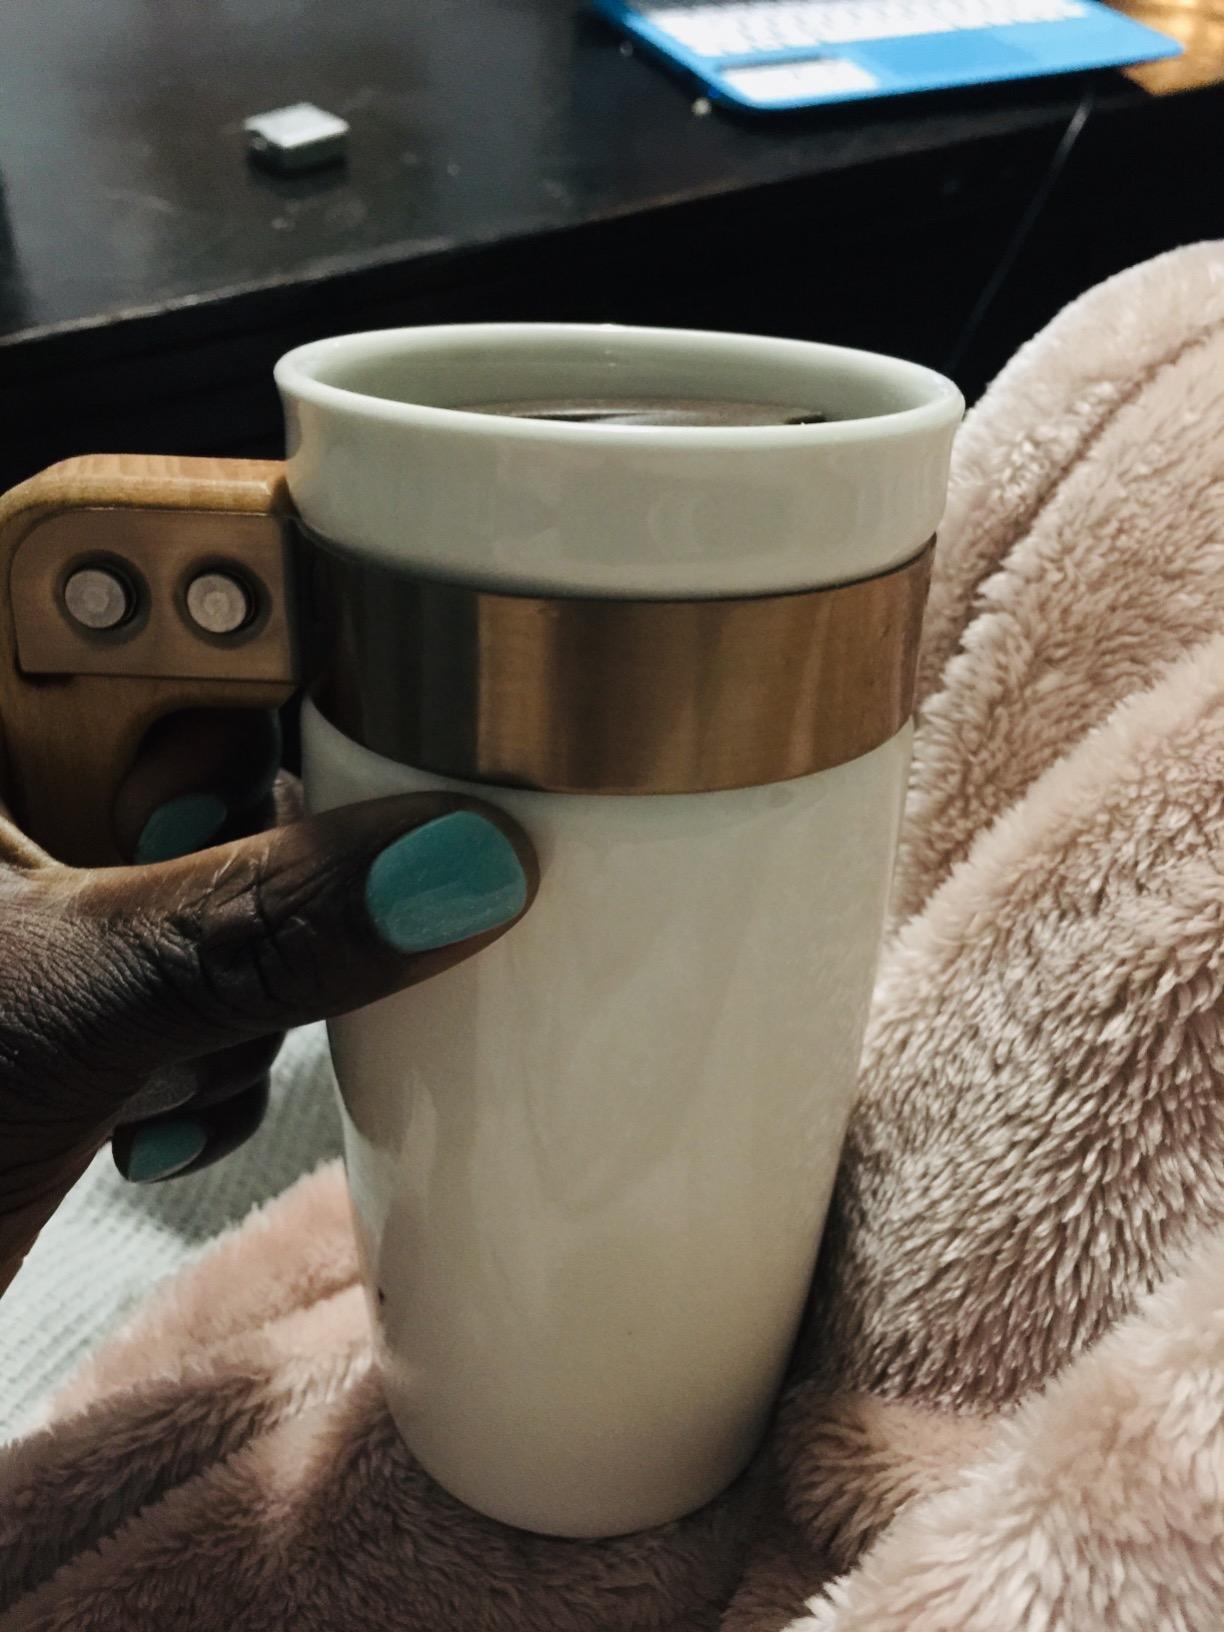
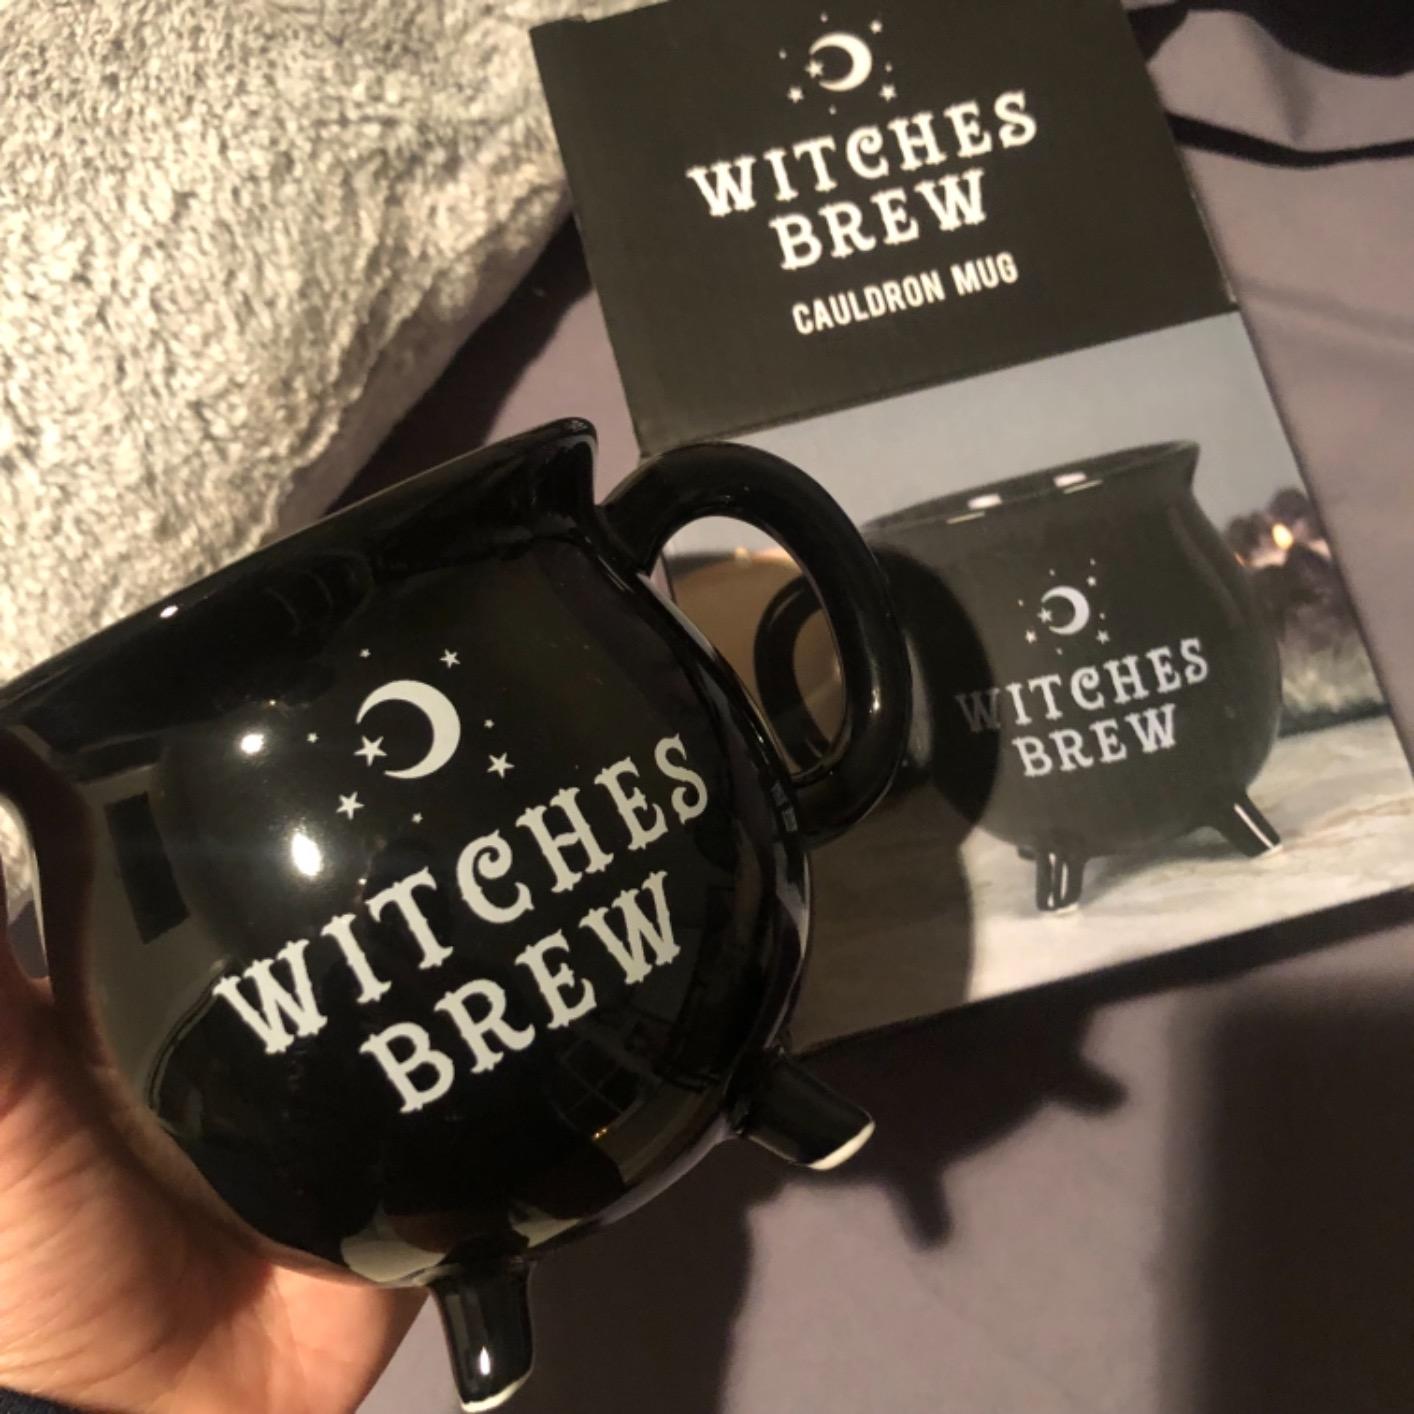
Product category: items_mug
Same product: no